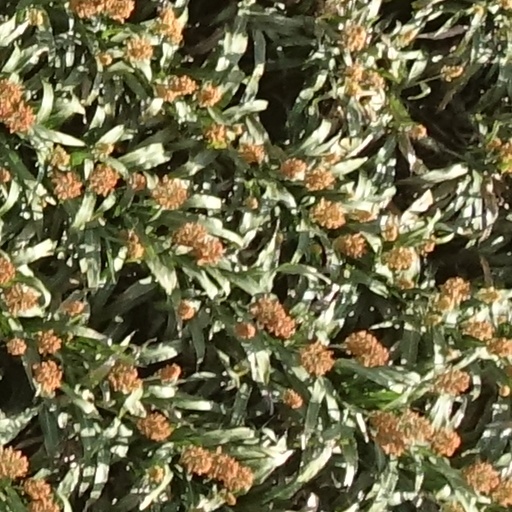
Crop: sorghum